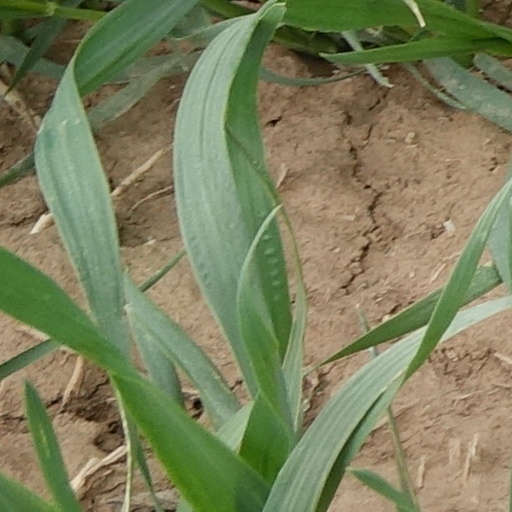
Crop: wheat